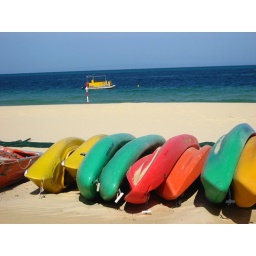
Kayaks on the beach with boat and sea in the background